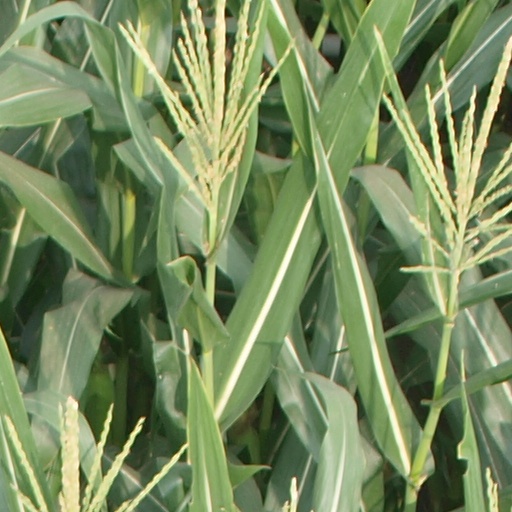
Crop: maize; corn